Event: Nepal Earthquake
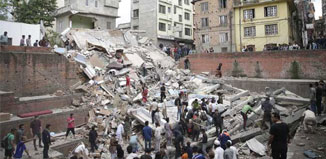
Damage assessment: damage